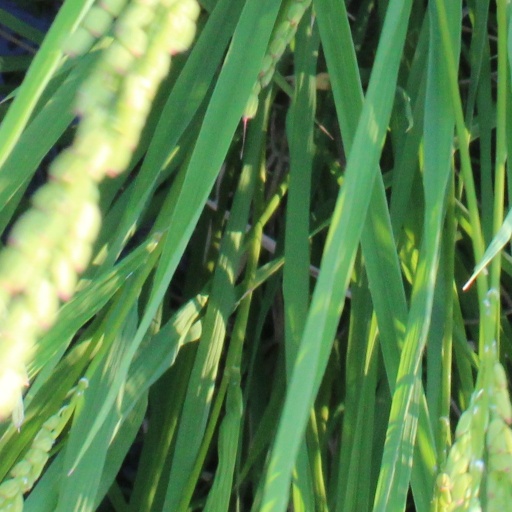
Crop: rice